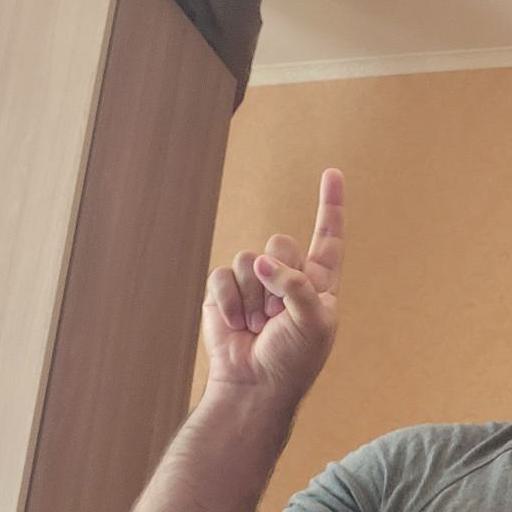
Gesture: one